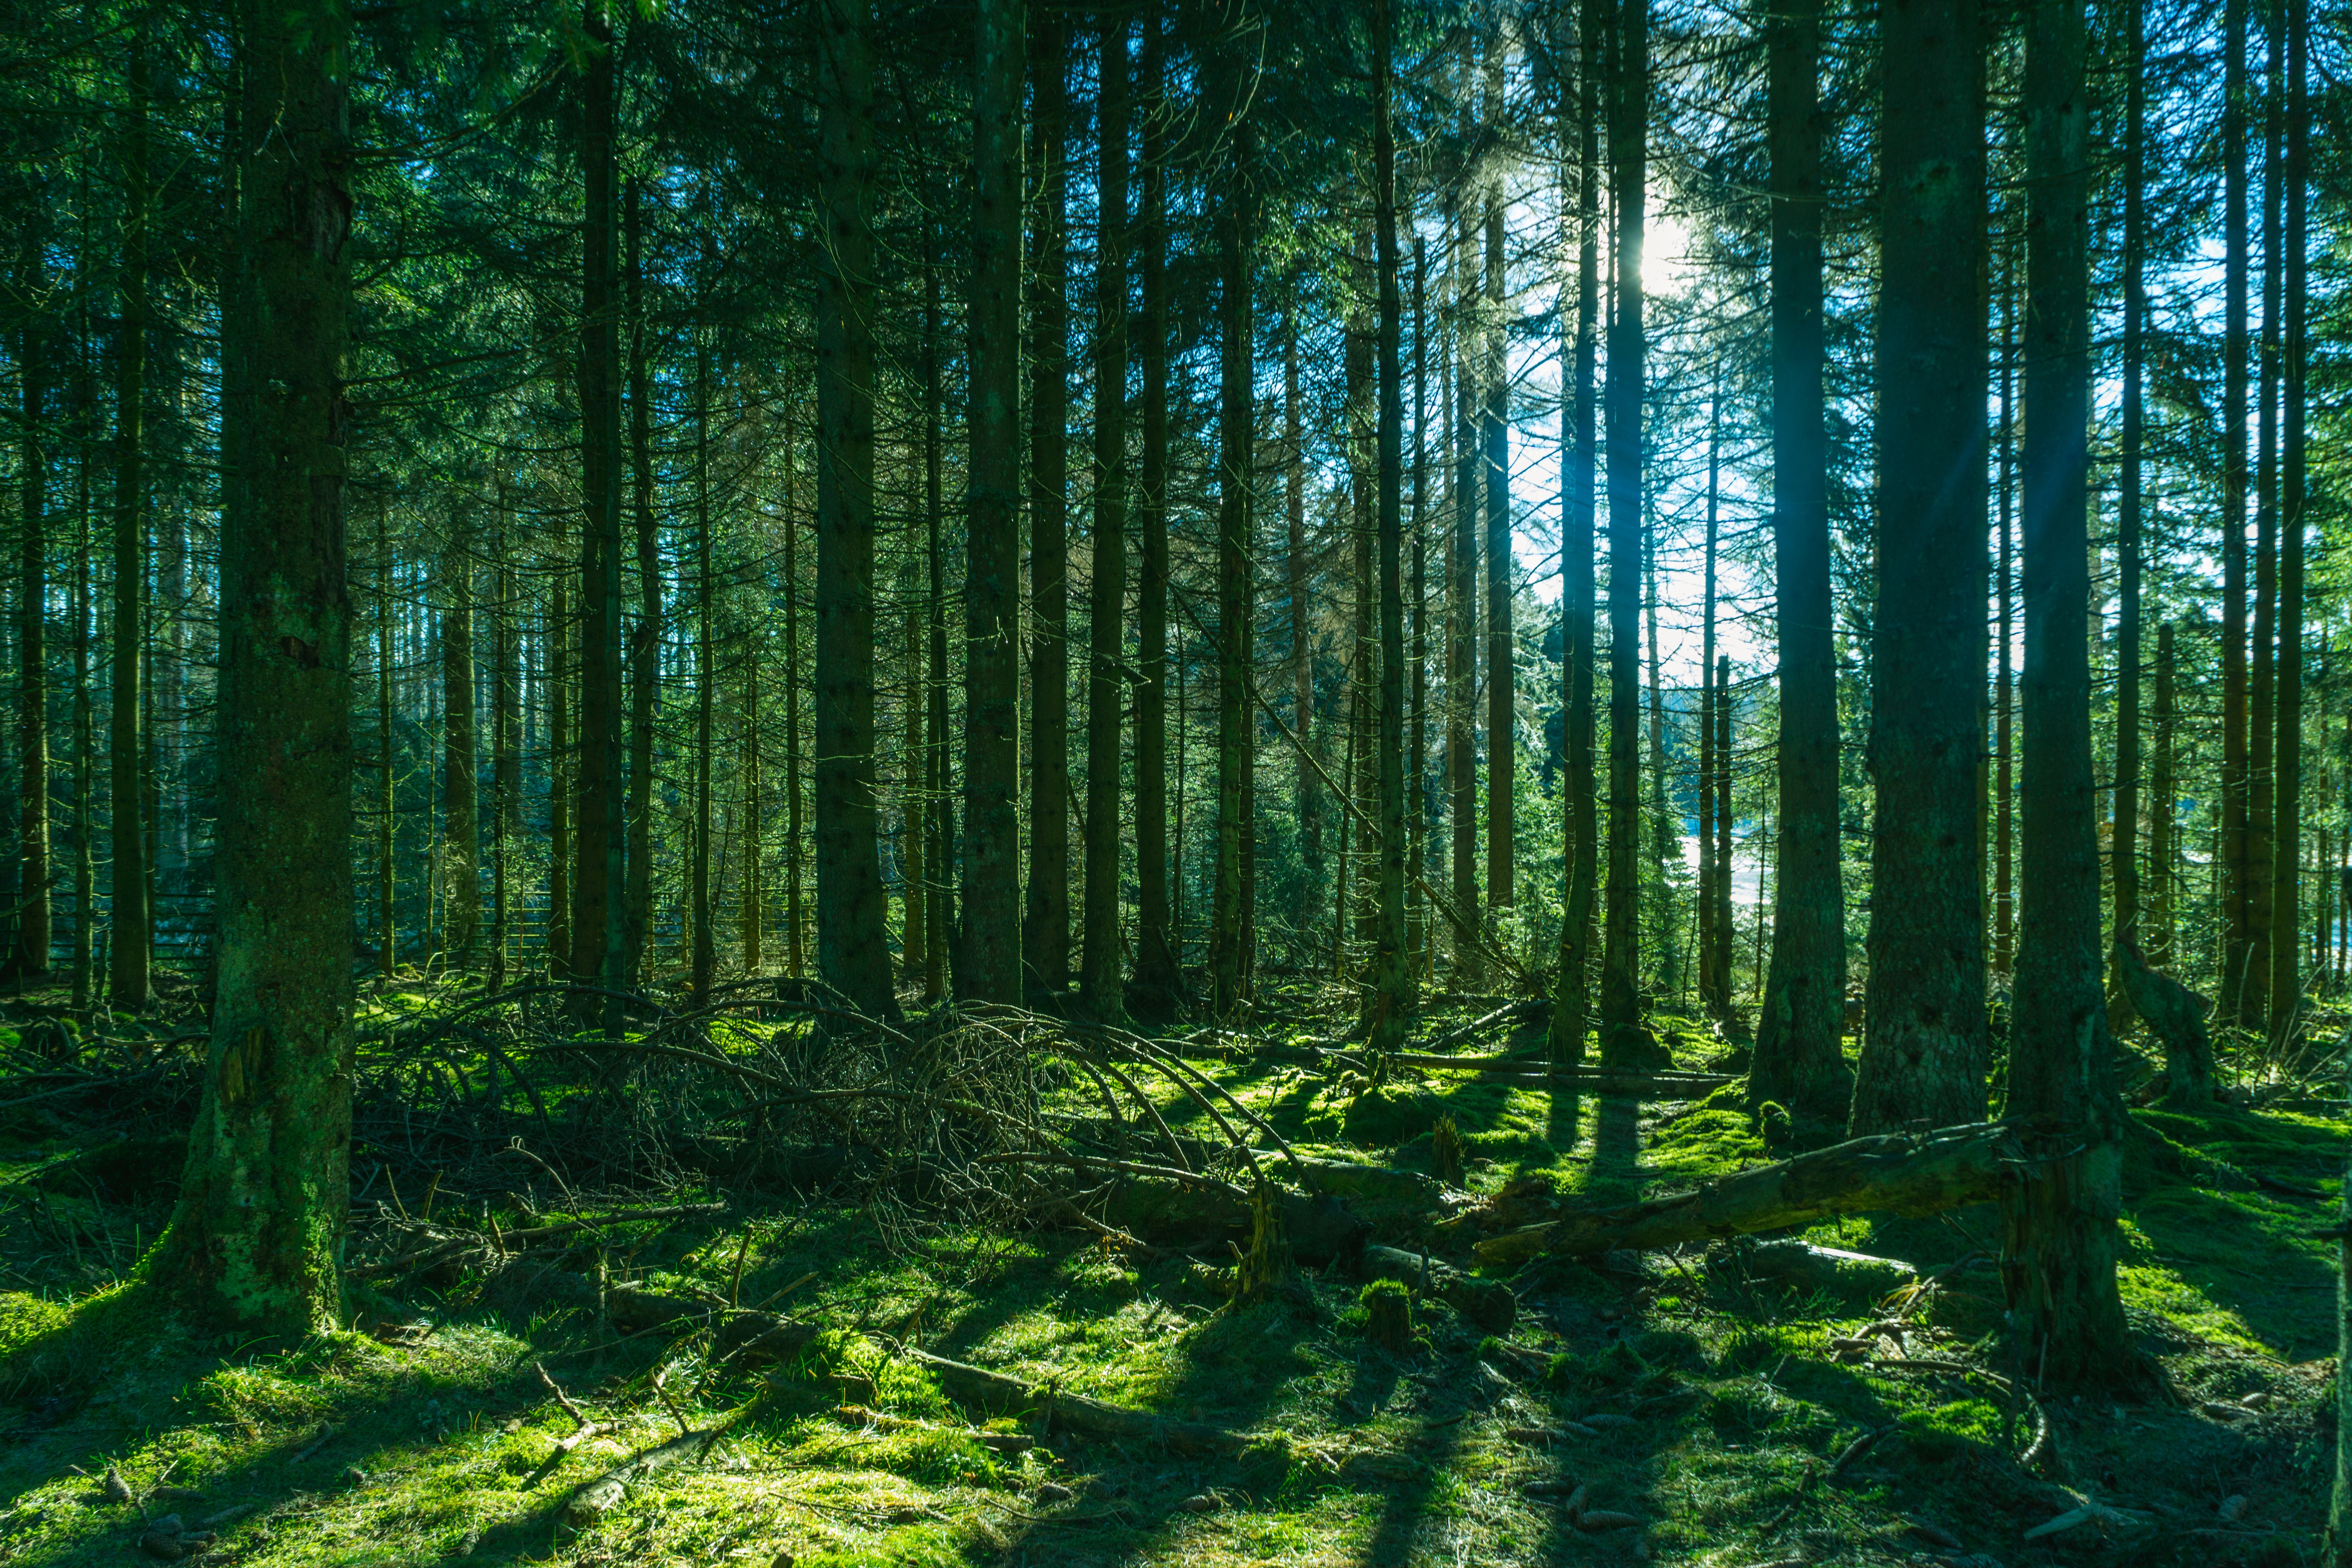
tree, forest, wilderness, branch, sunlight, green, jungle, spruce, vegetation, rainforest, deciduous, grove, woodland, habitat, ecosystem, biome, old growth forest, natural environment, geographical feature, atmospheric phenomenon, woody plant, temperate broadleaf and mixed forest, temperate coniferous forest